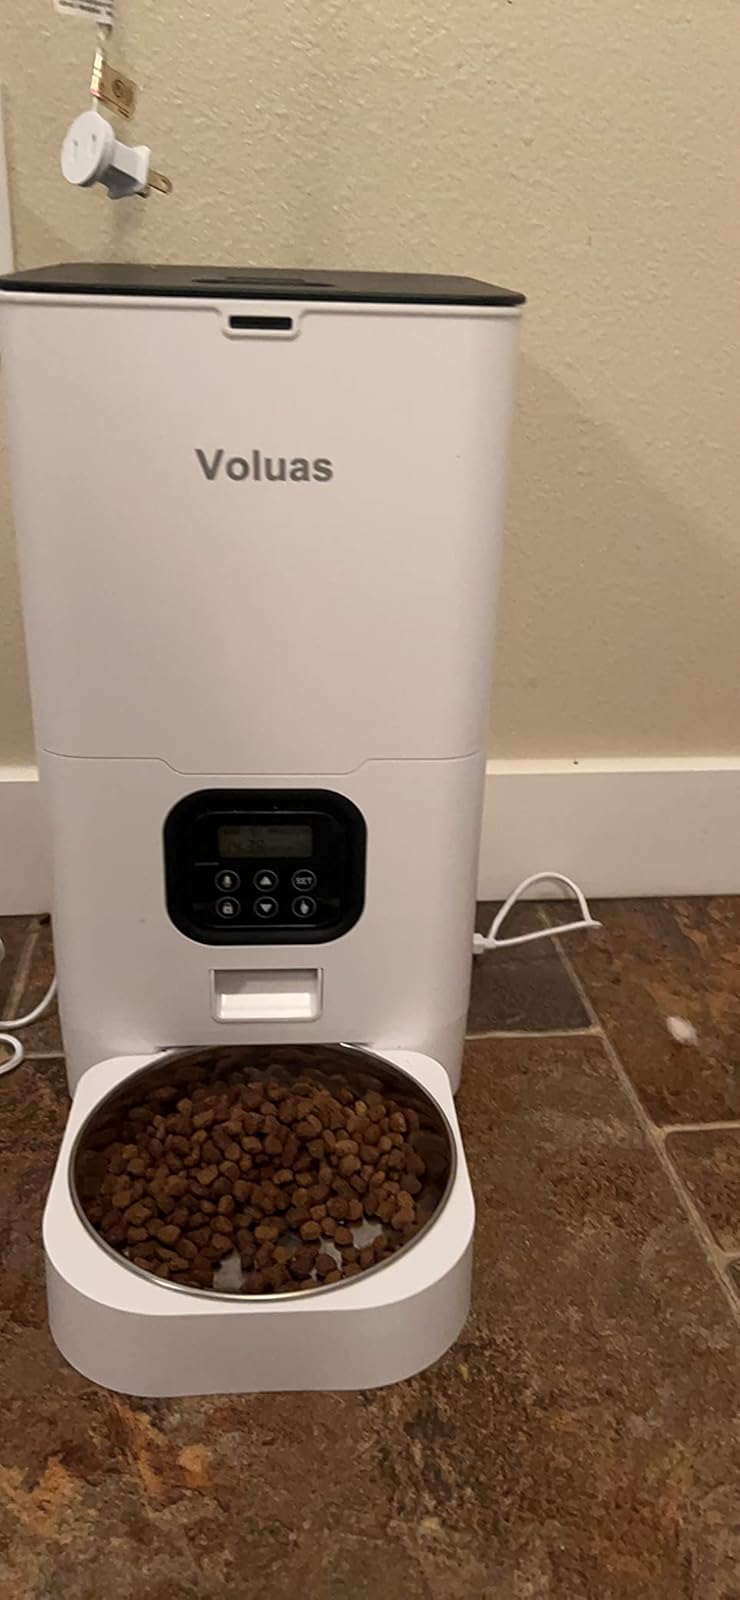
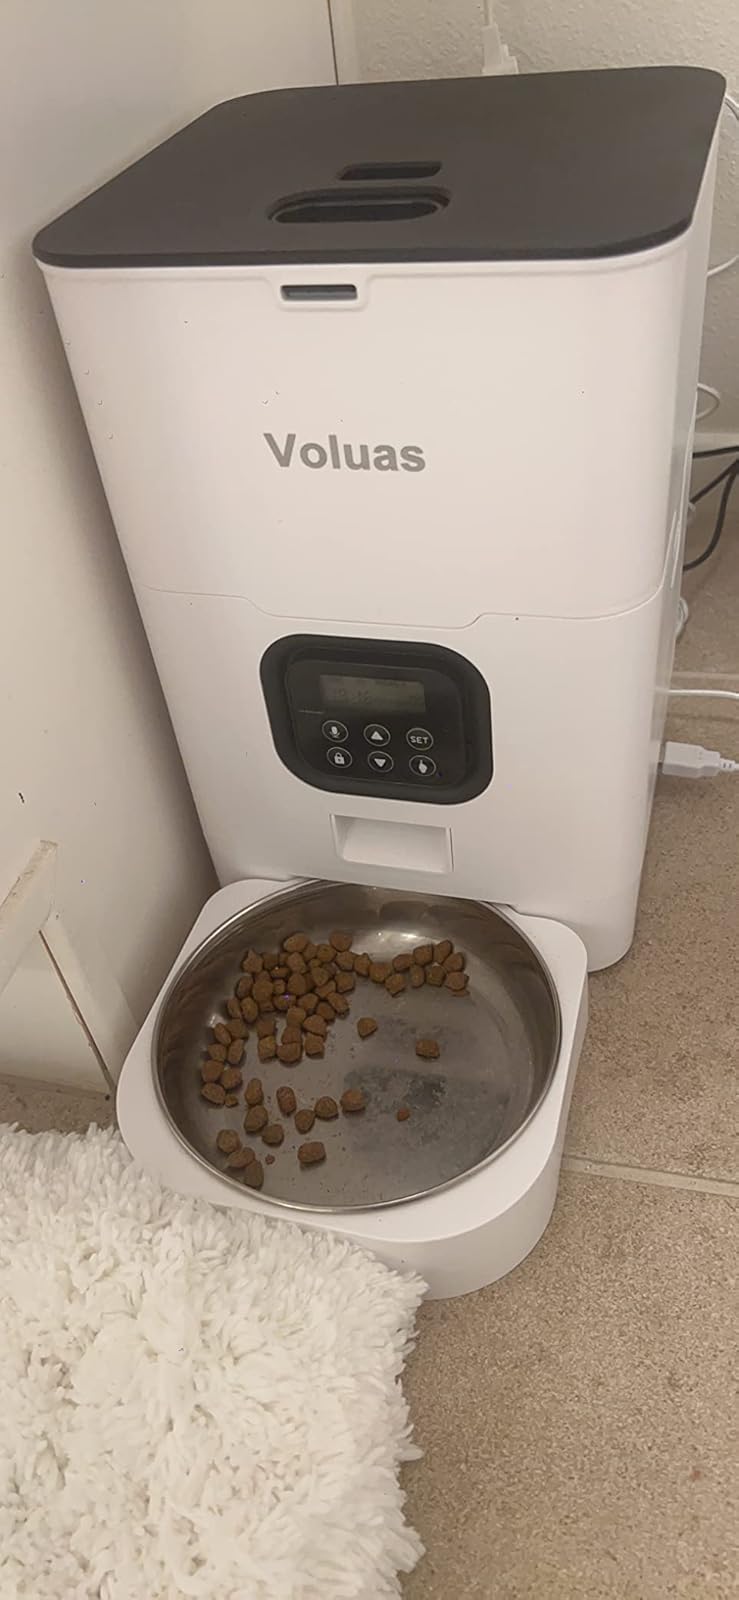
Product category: items_feeder
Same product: yes